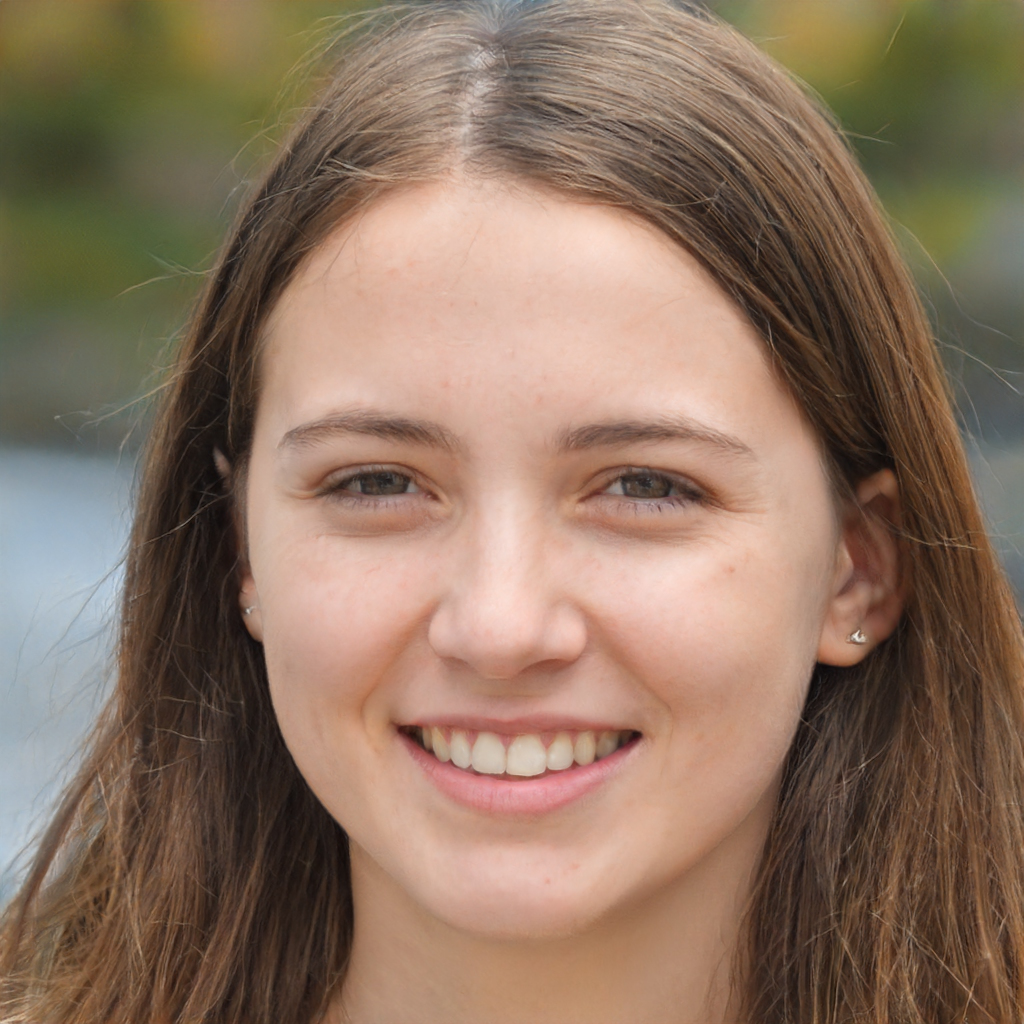
Gender: Female